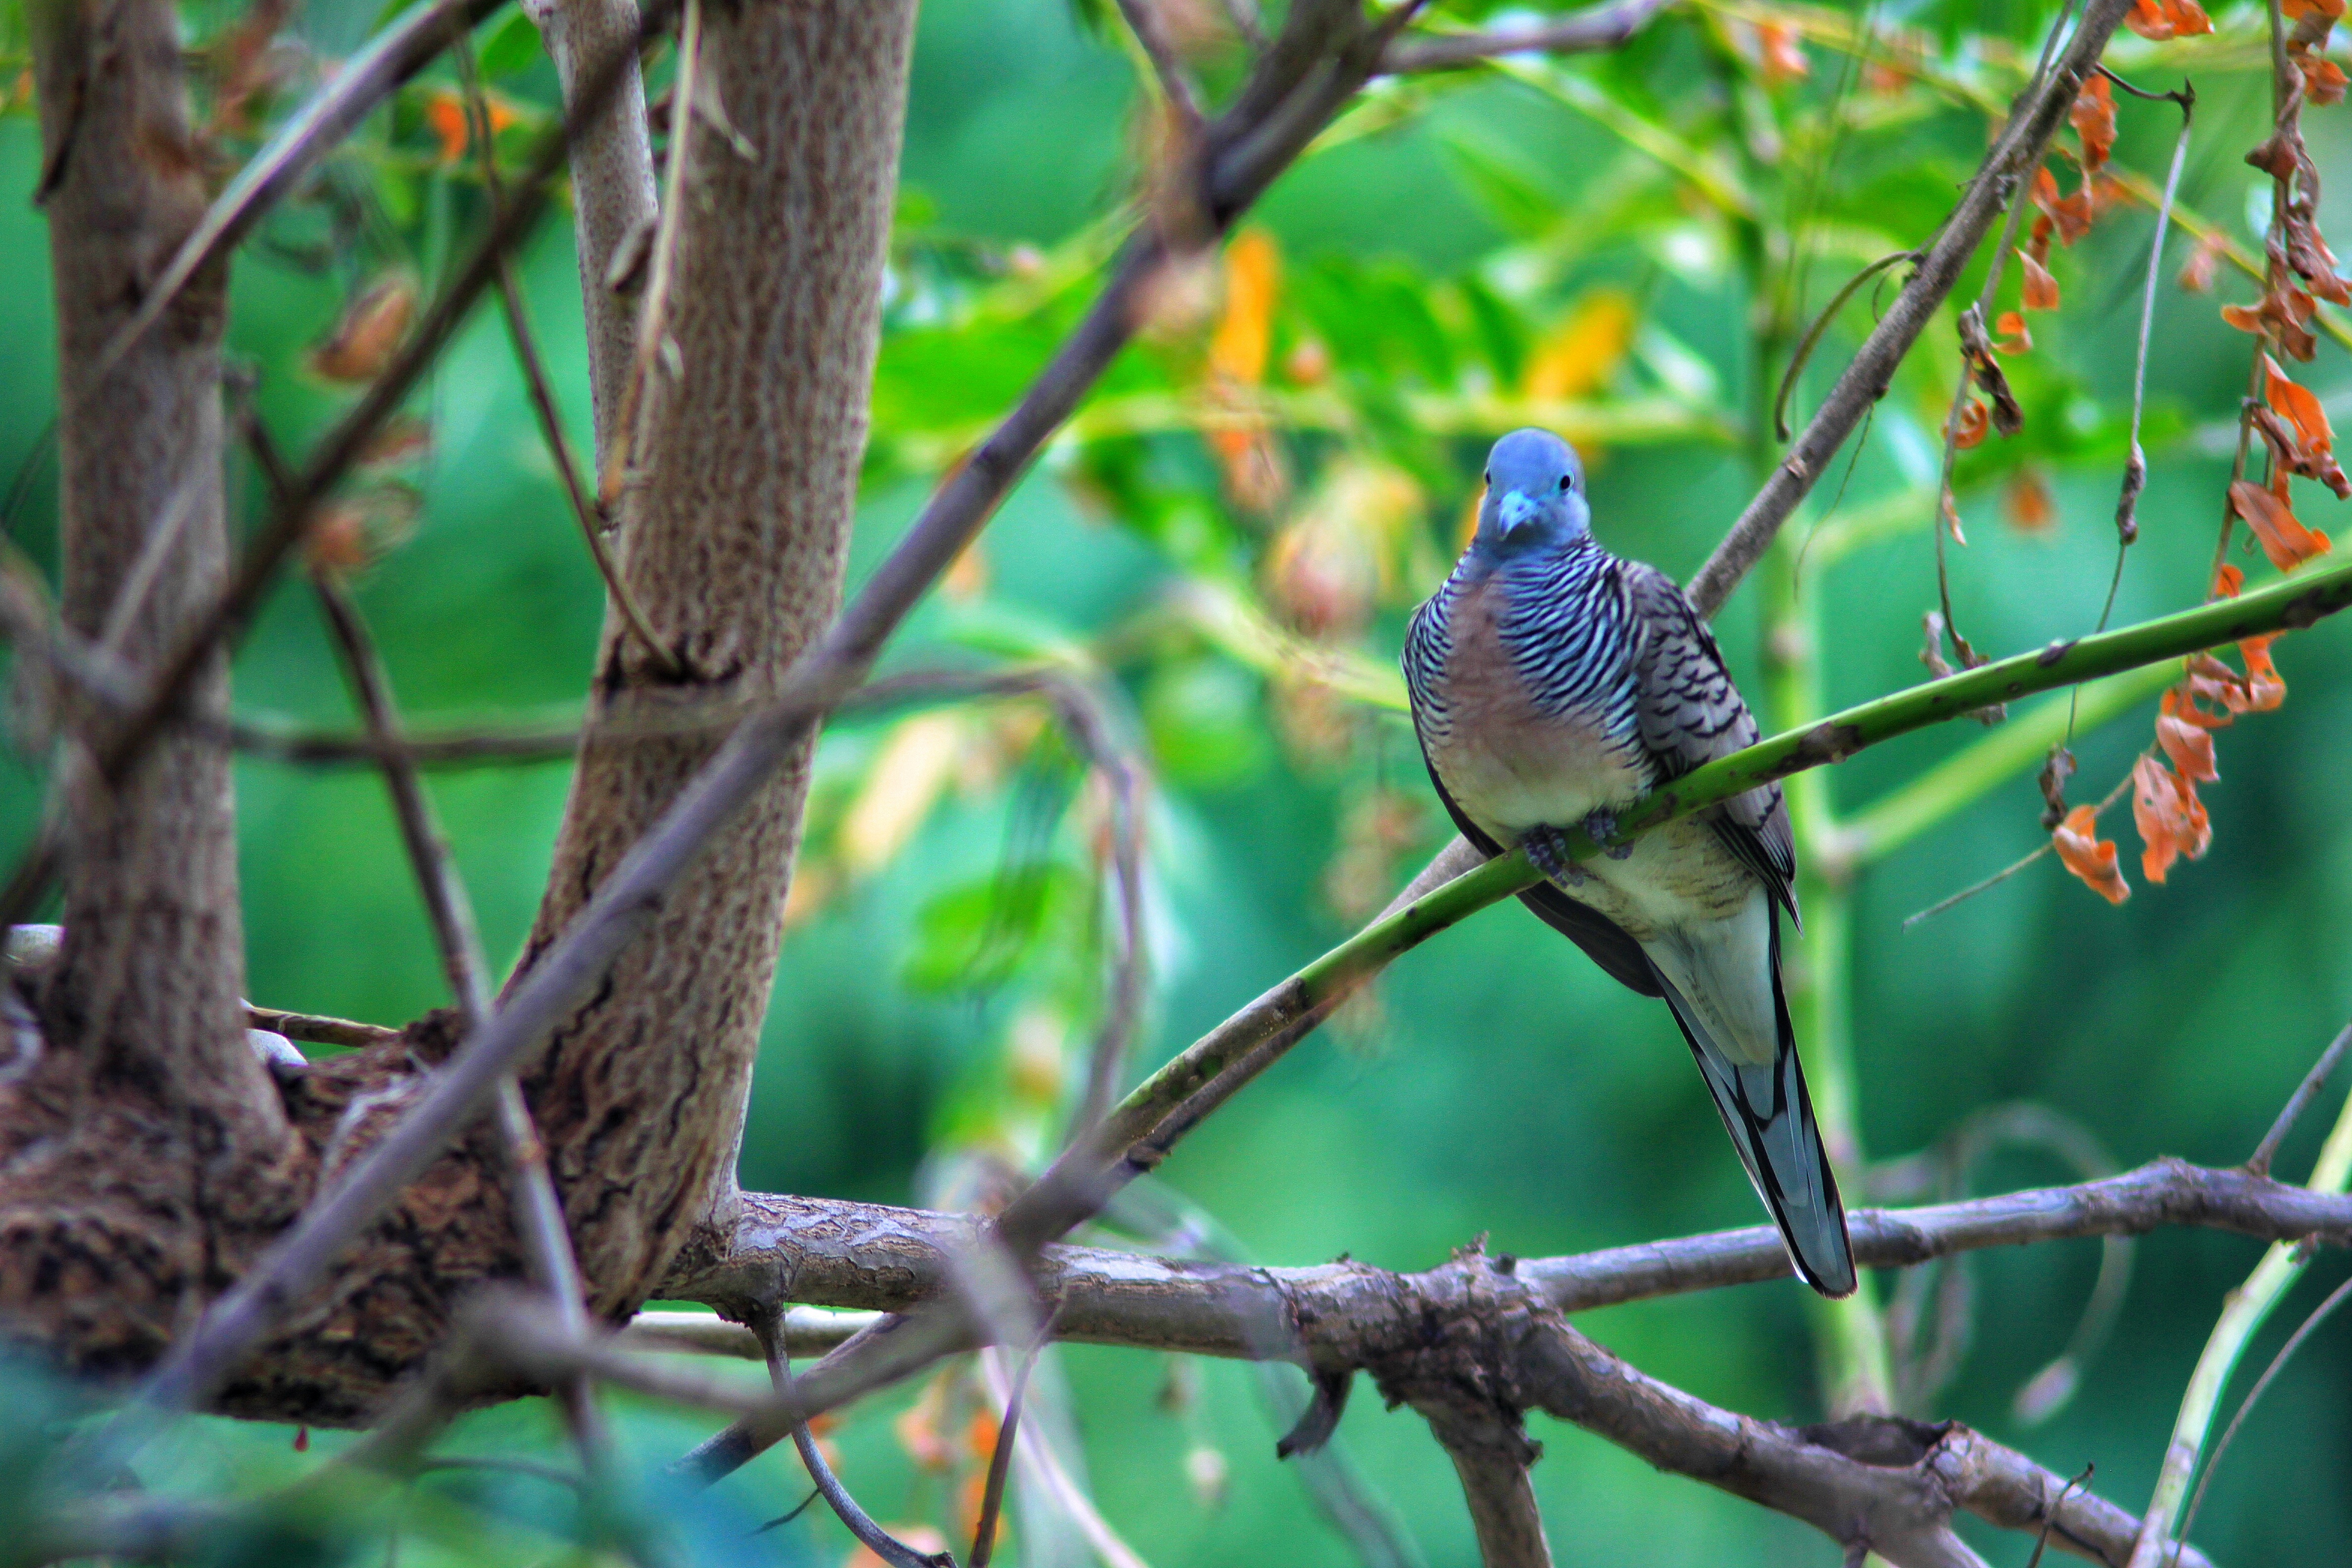
nature, branch, bird, wildlife, beak, fauna, birds, animals, dove, vertebrate, perching bird